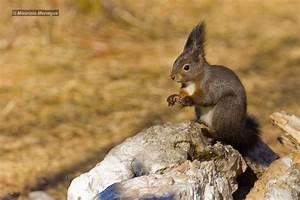
squirrel